Gold Hill (Nevada County, California)

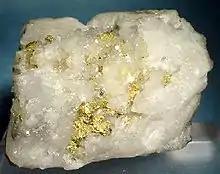
Gold in quartz, from one of the old Grass Valley mines

By March 1851, there were 150 buildings in the area, including hotels, saloons, stores, and even the first school. Before the end of the year, thousands of people had moved to Grass Valley and neighboring Nevada City, California. A fire struck Grass Valley on September 13, 1855, destroying the entire town of over 300 wooden buildings, but it was soon rebuilt with safer materials.